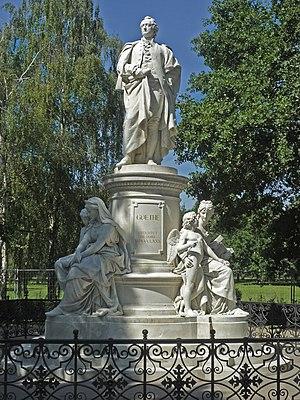
Hugo Wilhelm Friedrich Schaper, dit Fritz Schaper, né le 31 juillet 1841 à Alsleben et mort le 29 novembre 1919 à Berlin, est un sculpteur allemand de l'école de Berlin, particulièrement apprécié de l'époque wilhelminienne.